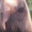
Label: elephant